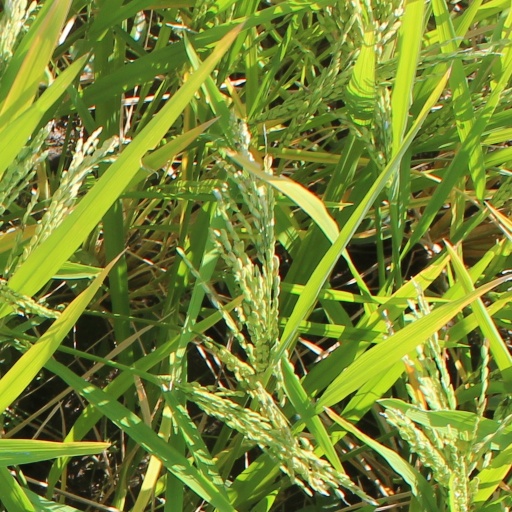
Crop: rice